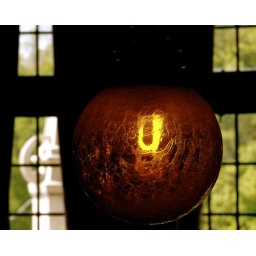
Now we are indoors... Funny how this insignificant lamp in a castle full of ostentatious stuff stood out